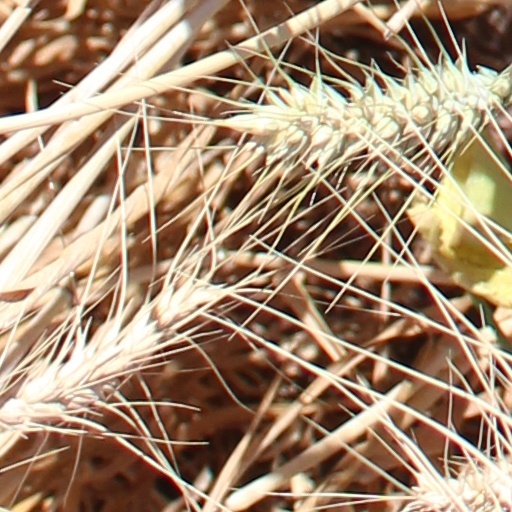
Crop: wheat